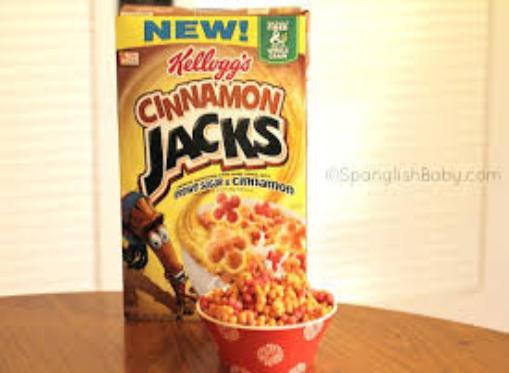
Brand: Cinnamon Jacks
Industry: Food